Mik Kaminski

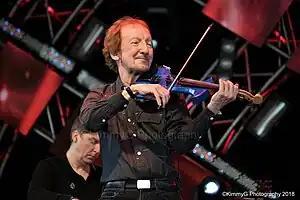

Michael Kaminski (born 2 September 1951) is an English musician. He played violin in the rock band Electric Light Orchestra (ELO) between 1973 and 1980 and toured with the band from 1981 to 1986. He was a member of Electric Light Orchestra Part II from 1991 until its end in 2000, and then The Orchestra from 2000.